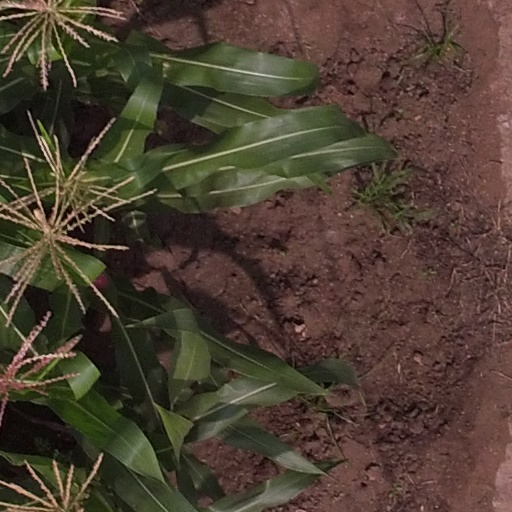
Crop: maize; corn